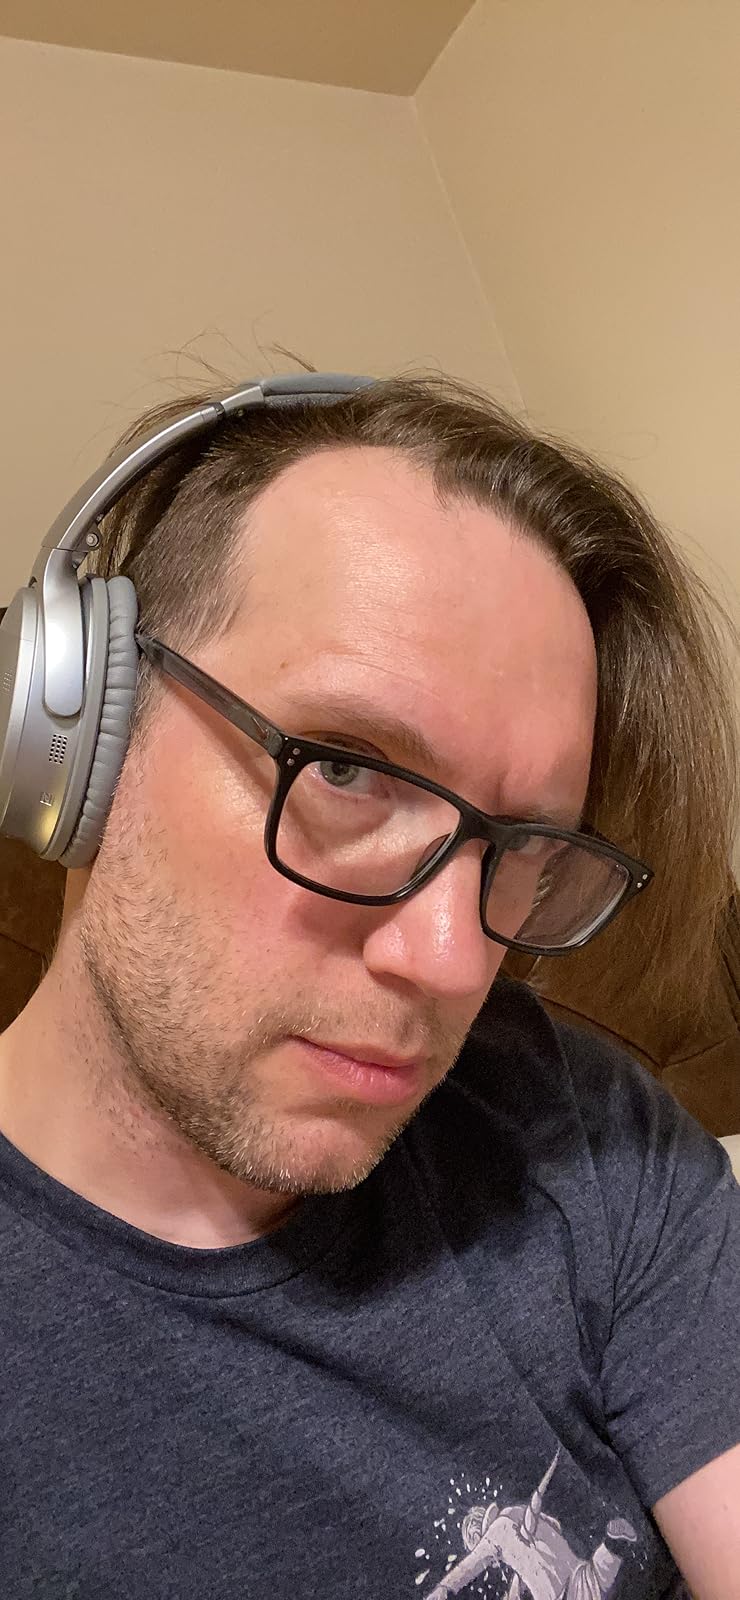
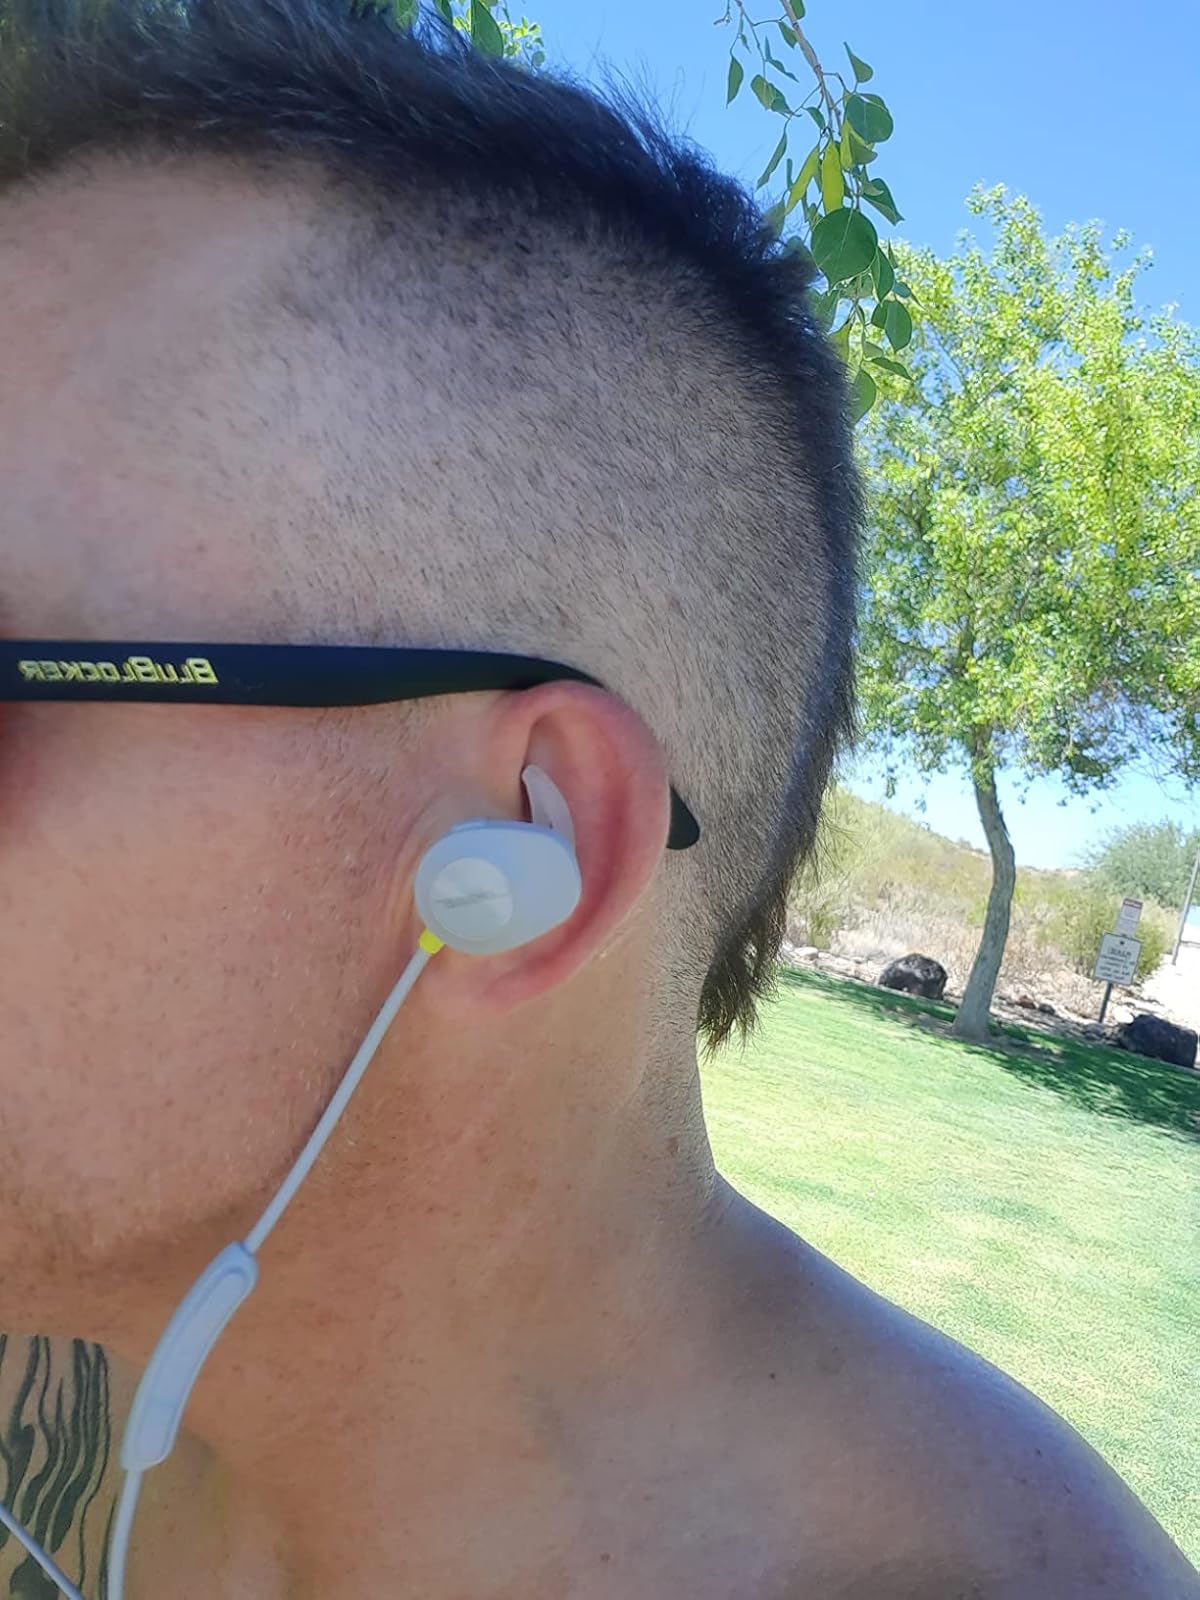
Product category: headphones
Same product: no